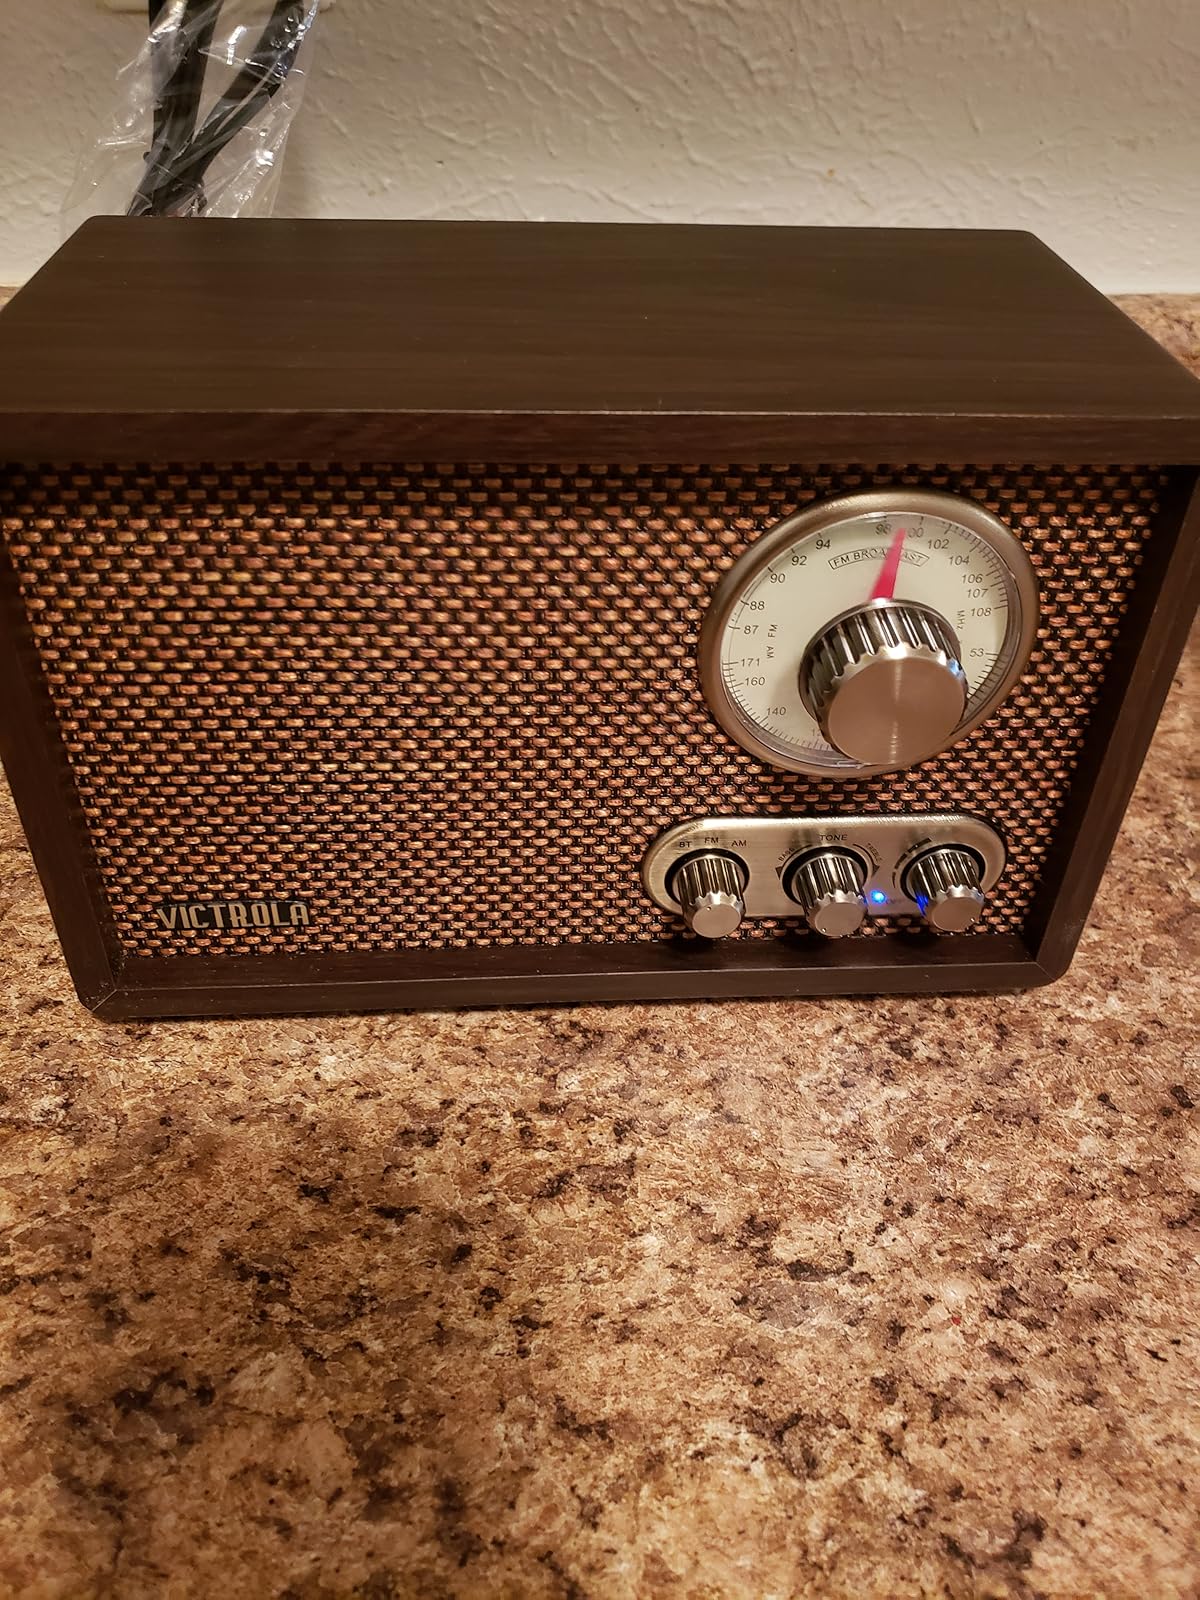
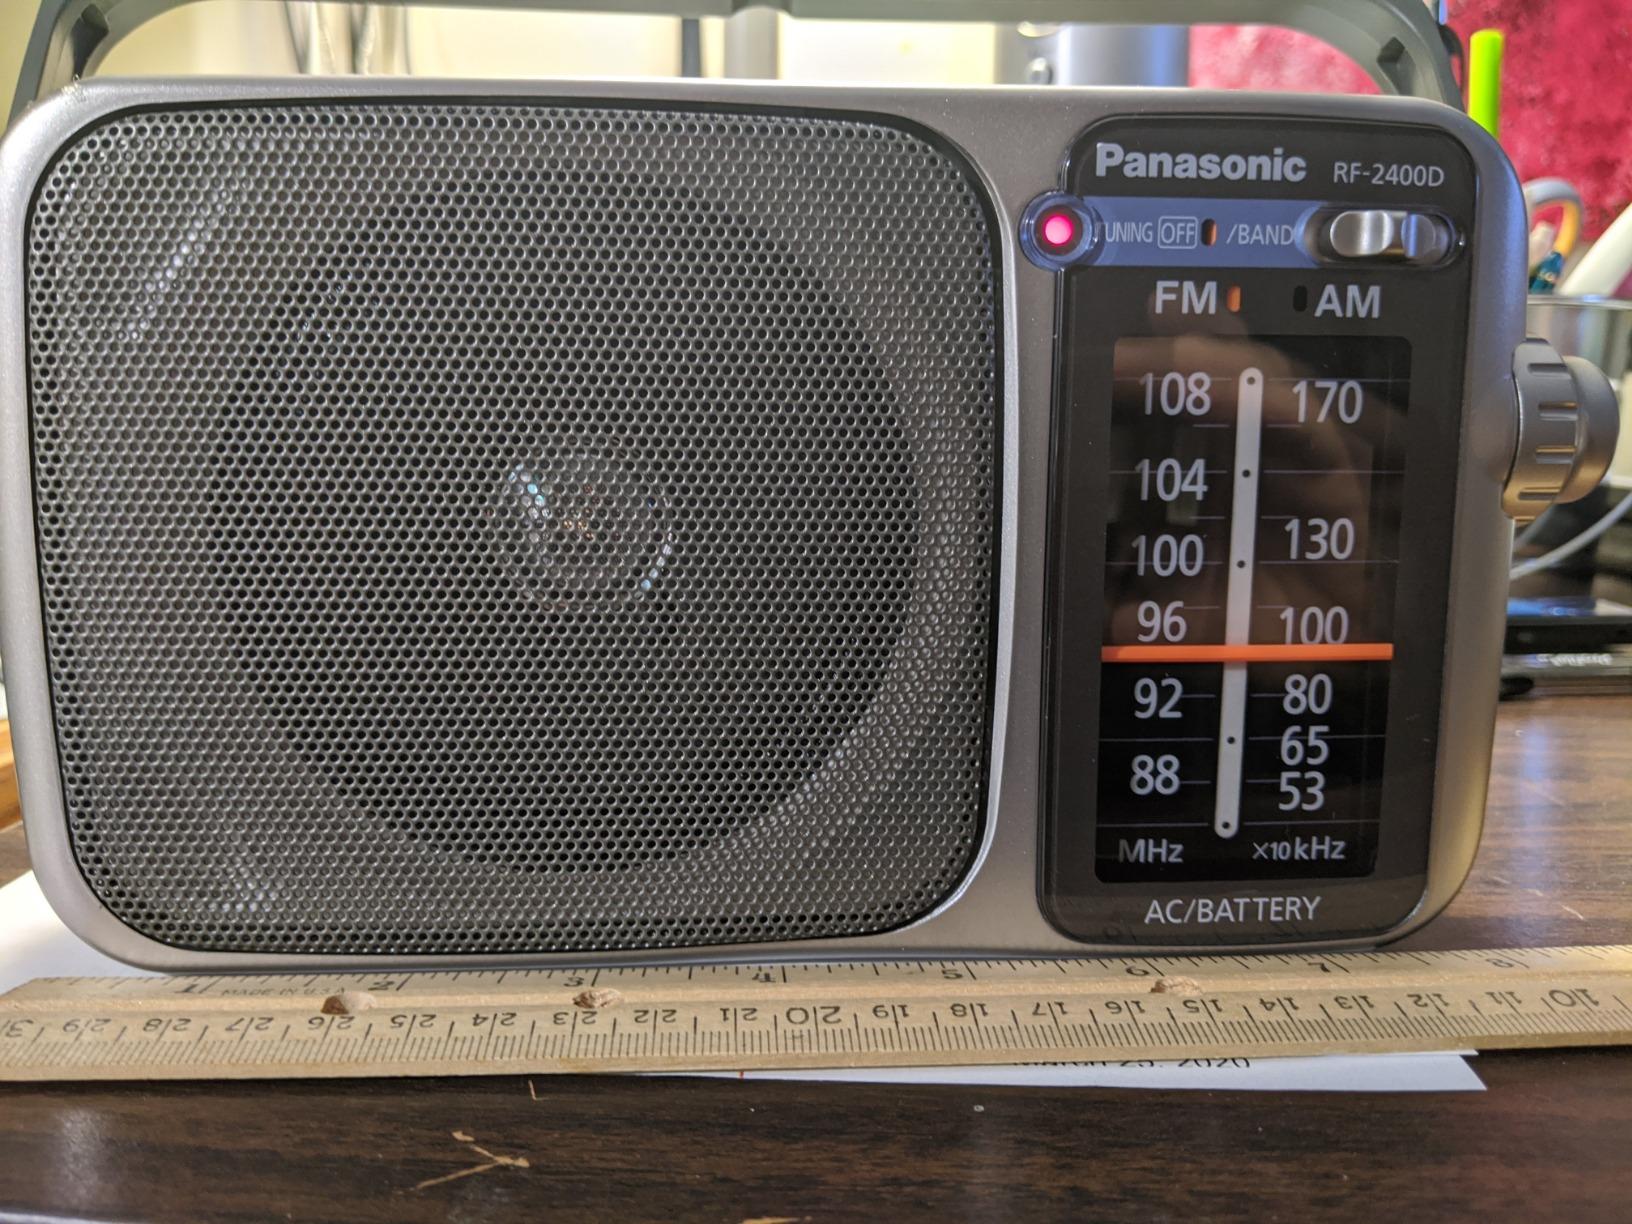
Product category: radio
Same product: no